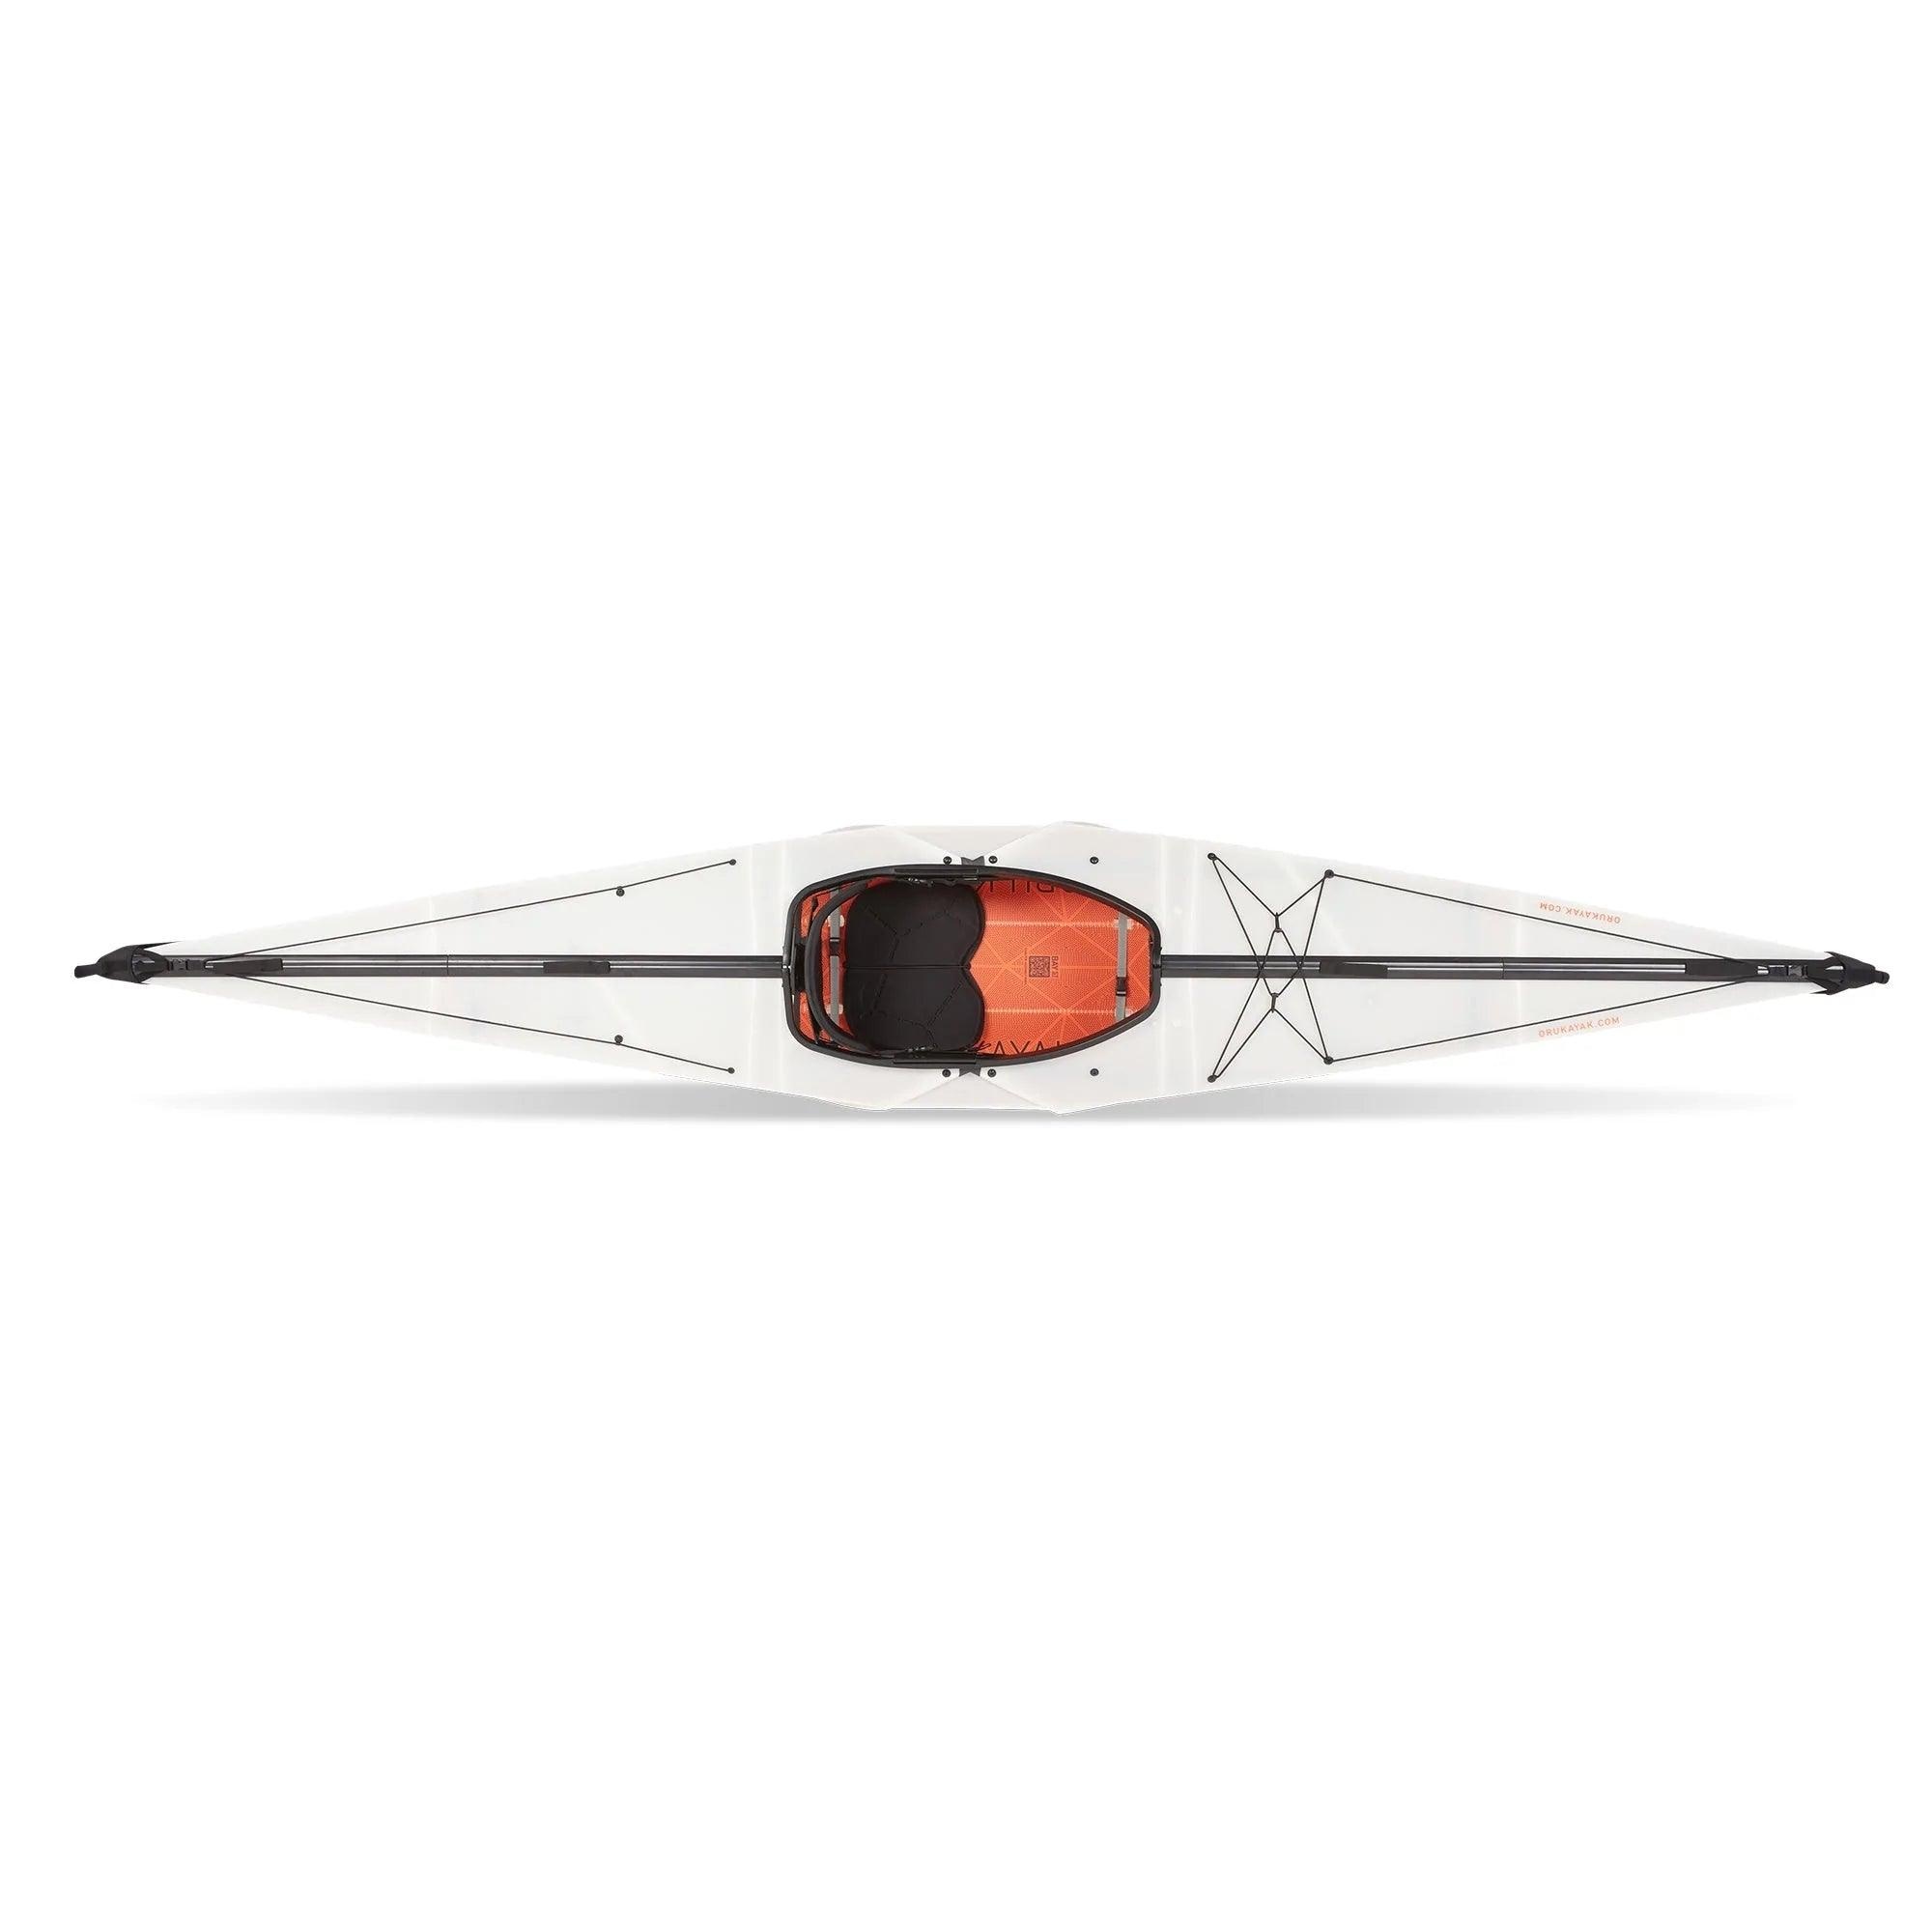
Oru Bay ST Kayak
Brand: Oru
With our newest iteration, we've added a bunch of great features to the product that launched Oru Kayak— a closed-cockpit performance kayak that's sporty, versatile, and light. We've made it even more durable, with new aluminum cockpit latches and extra-reinforced strap anchor points. Its updated print pattern is all about going back to our origami roots. The Bay ST is built for a wide variety of water types and conditions and holds enough gear for overnight trips. Product Highlights A 12'3" kayak that folds down to the size of a large suitcase. At 26 pounds, it's far lighter than a rotomolded kayak. It’s compact enough to store almost anywhere. With the Oru Pack, you can even check it on a plane or hike into the wilderness. The Bay ST is our most versatile origami boat. It can handle conditions from smooth lakes to the ocean surf. The closed cockpit can be used with a spray skirt for open water paddling. It's best for intermediate and advanced paddlers, who will appreciate its speed and agility — but beginners with a few paddles under their belt will also love this model. Durability Our boats are lightweight but extraordinarily strong. They've created from 5 mm double-layered, custom-extruded polypropylene with a 10-year UV treatment. Translation? Oru Kayaks are incredibly puncture + abrasion resistant and built to last. They can withstand sliding over rocks, bumping into obstacles, and folding up tens of thousands of times. Specs & Measurements Weight: 26 lbs (11.8 Kg) Length: 12'3" (373 Cm) Width : 25" (64 Cm) Cockpit: 16" x 30" (41 x 76 Cm) Storage: 90 liters Max paddler height: 6'3" (190.5 Cm) Weight capacity: 300 Lbs (136 Kg) Kayak box: 33" x 14" x 29" (84 x 36 x 74 cm) Shipping box: 35" by 17" by 31" Set-up time: 10-15 minutes Features & Tech Assembly To see how it all comes together, check out our assembly video (definitely, absolutely watch this if you've purchased a kayak and are putting it together for the first time). Download PDF Assembly Guide Here Download PDF Owners Manual Here
Category: Sporting Goods > Outdoor Recreation > Boating & Water Sports > Boating & Rafting > Kayaks > Folding Kayaks